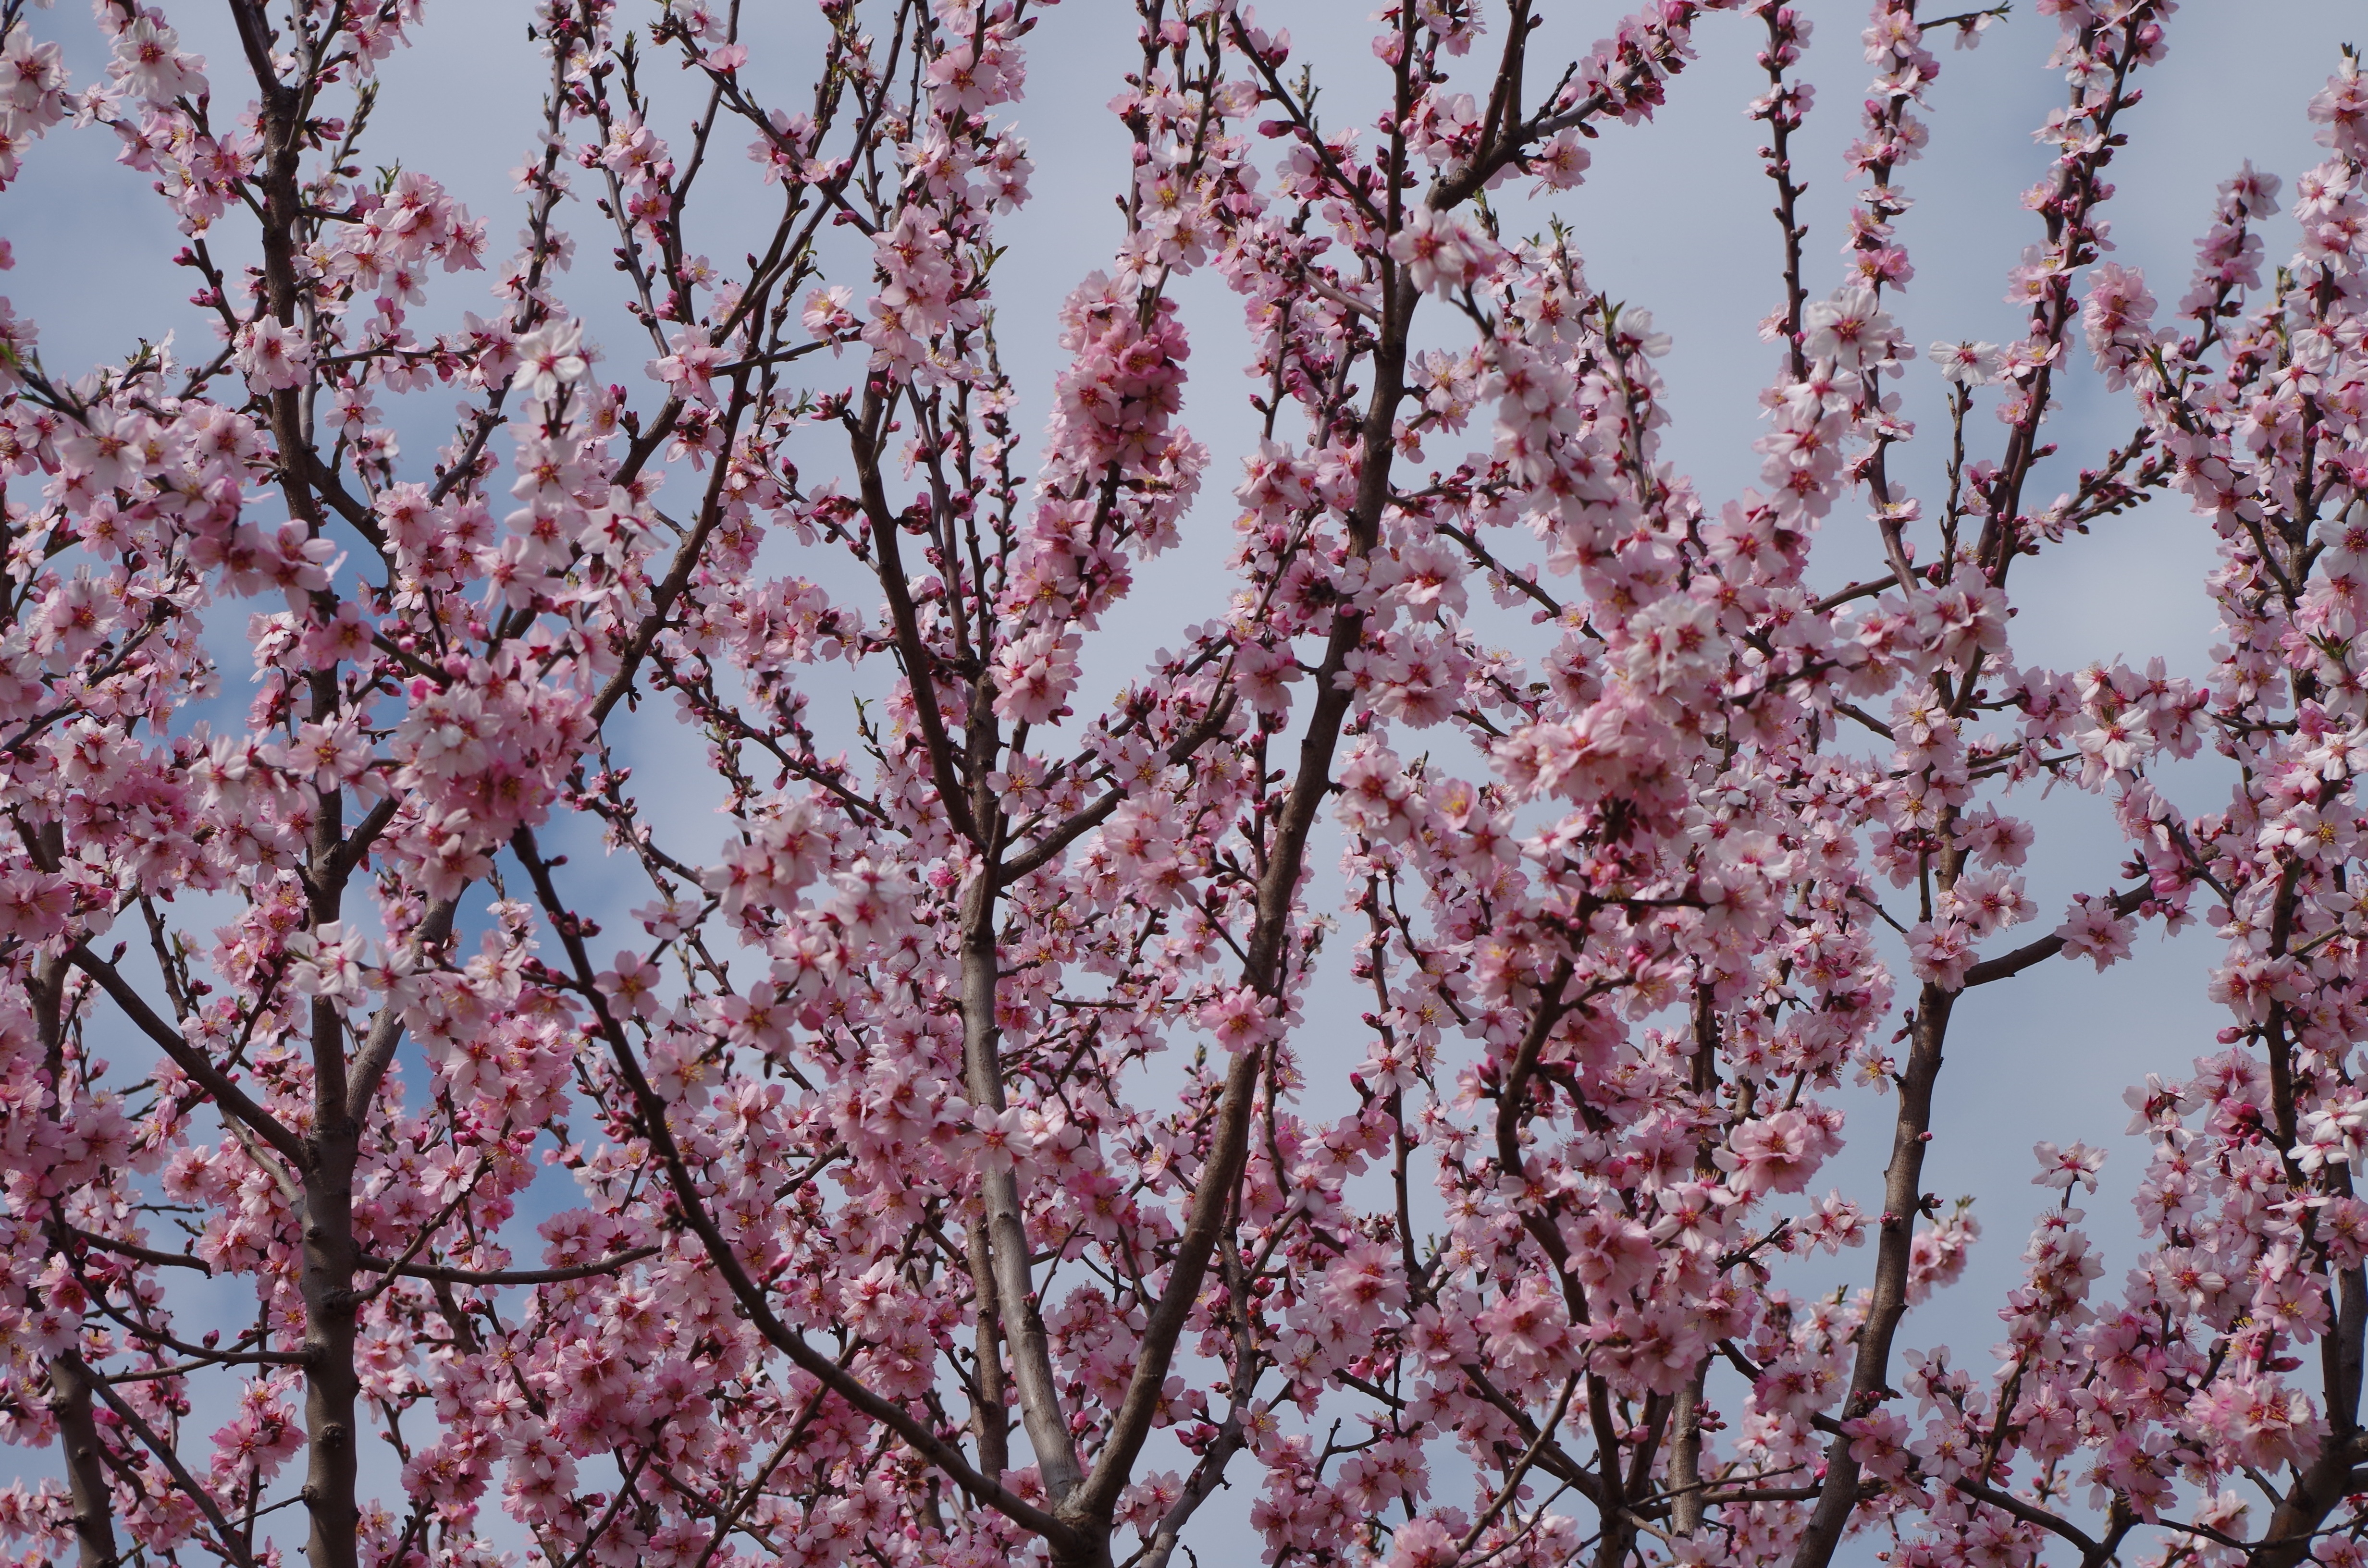
tree, branch, blossom, plant, leaf, flower, petal, spring, produce, cherry blossom, peach, flowering plant, blooming tree, land plant